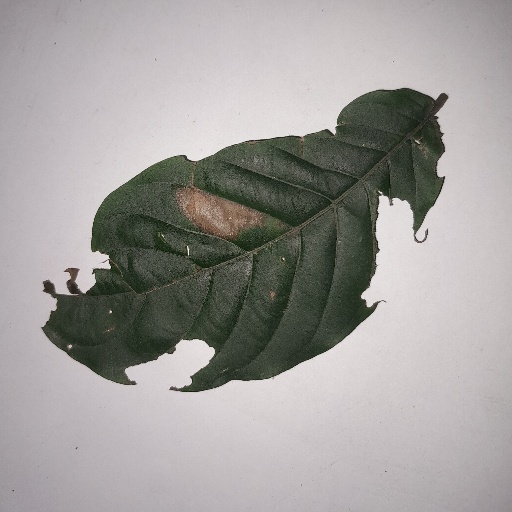
Species: HariTaki
Leaf condition: Bacterial Spot